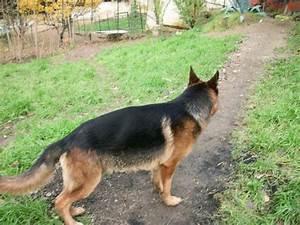
dog